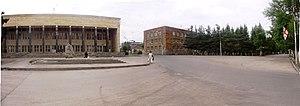
Akhalkalaki est une petite ville de Géorgie au sud de la région de Djavakheti, province de Samtskhé-Djavakhétie. Sa population, majoritairement arménienne, est estimée à 14 500 personnes.